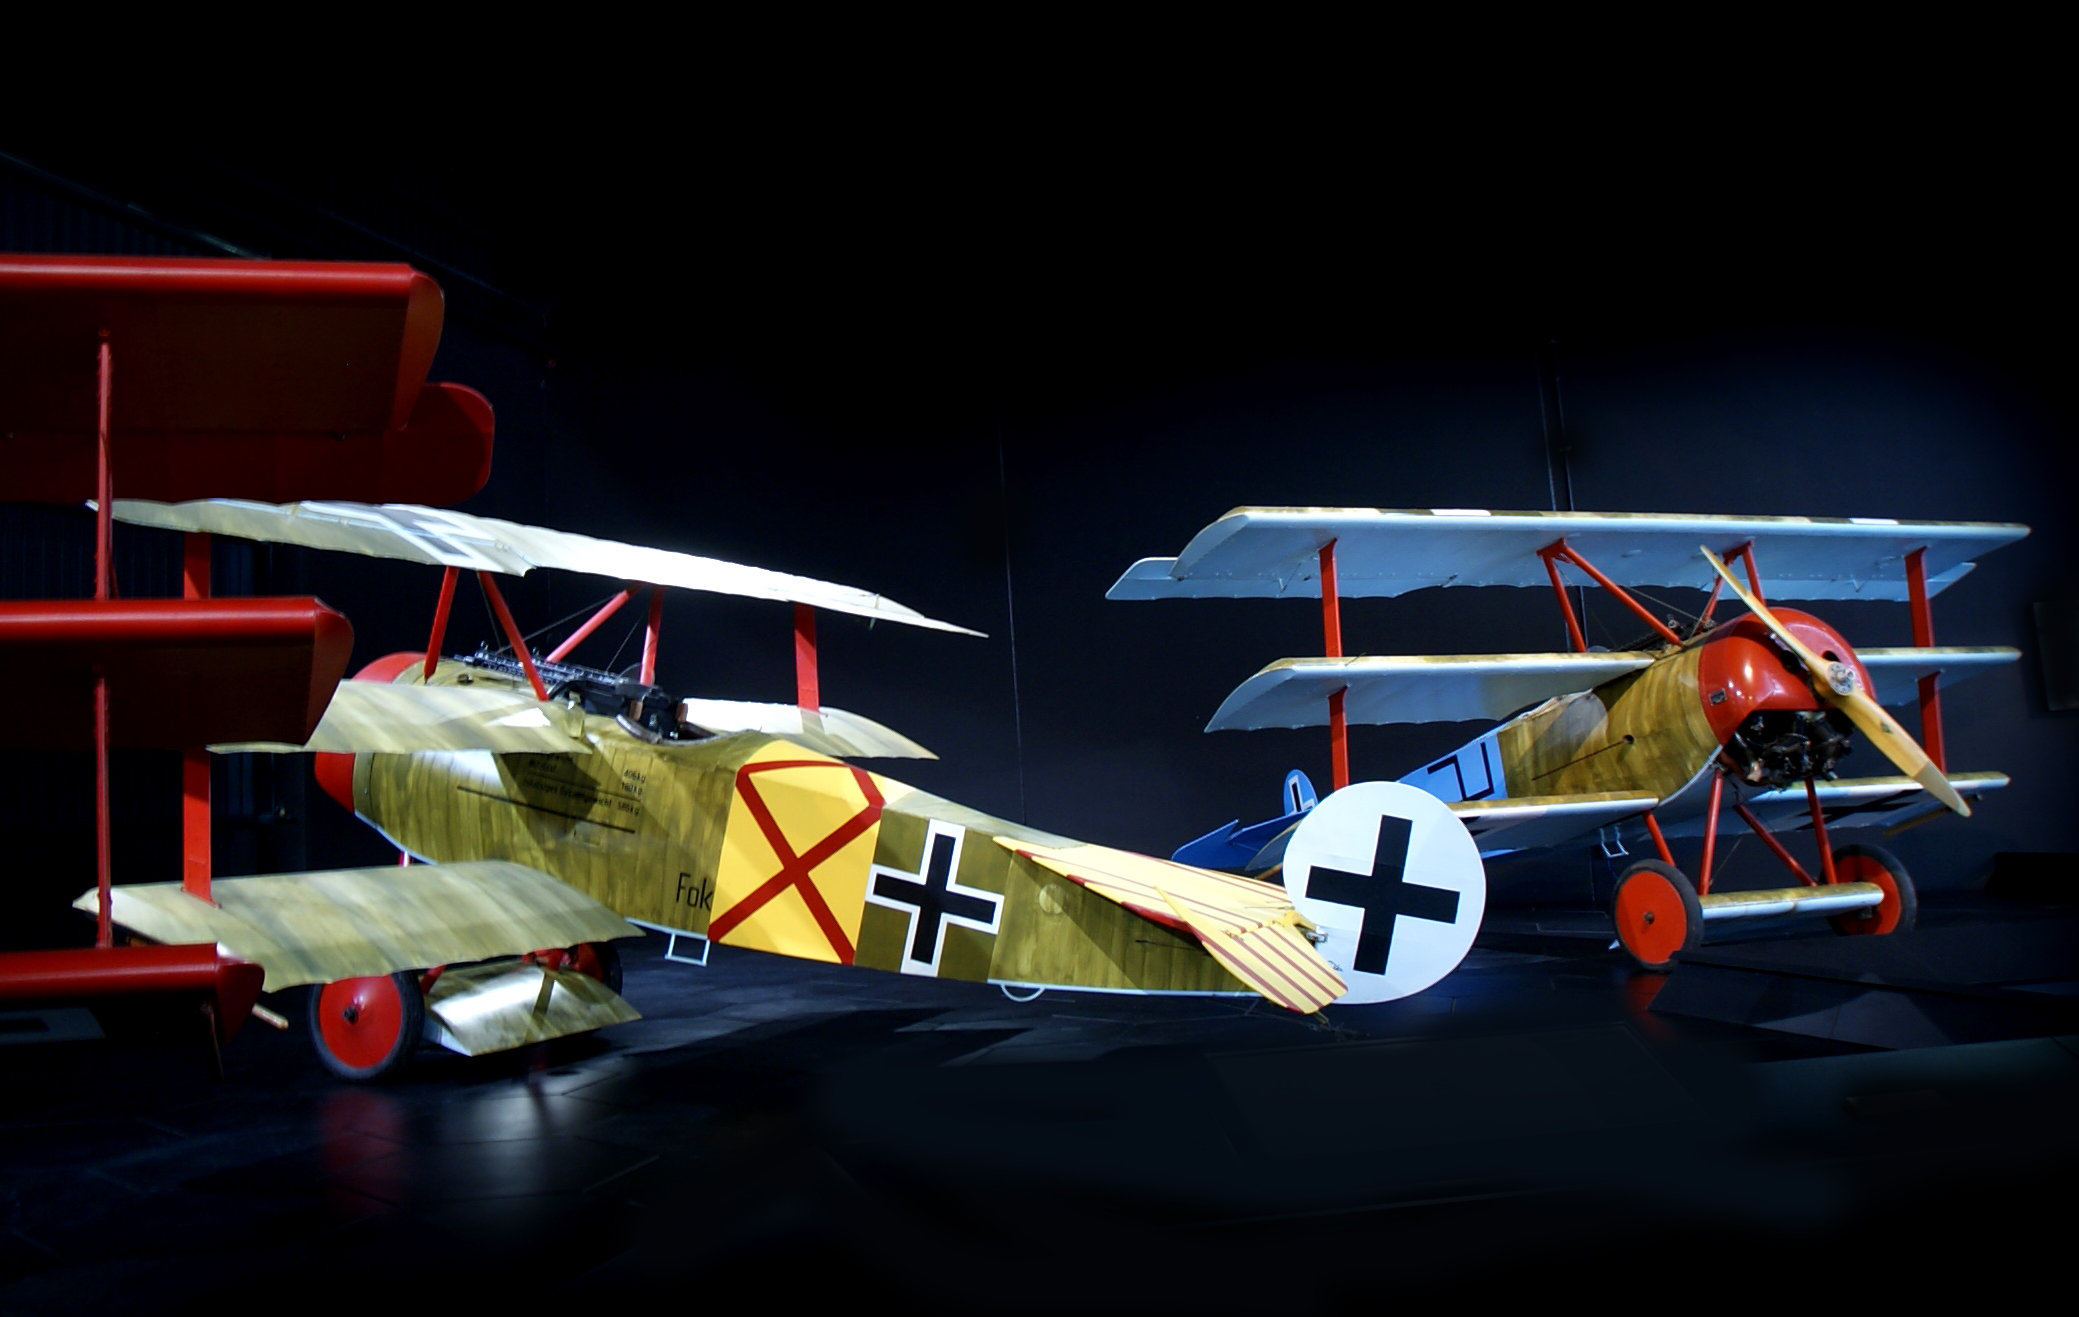
airplane, aircraft, vehicle, aviation, biplane, germanww1aircraft, triplanes, fighter aircraft, military aircraft, atmosphere of earth, aircraft engine